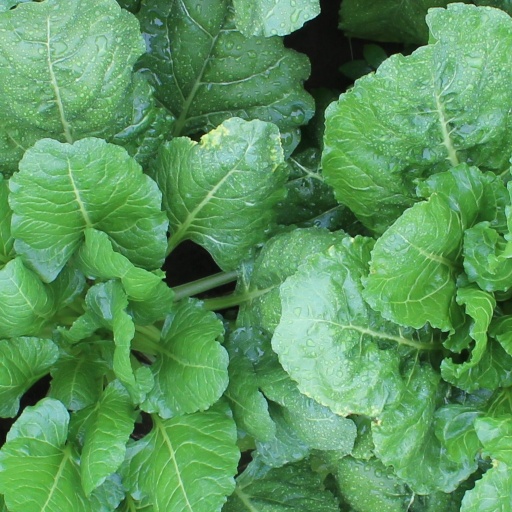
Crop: sugar beet